Sprague Fire

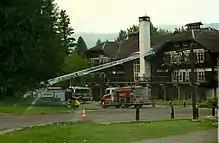
Fire engines stationed at Lake McDonald Lodge involved in structural fire protection efforts on September 4, 2017.

Extreme fire conditions prevailed, with high winds and intensively dry conditions assisting the Sprague Fire in expansion to the north and east into heavy fuel zones of older growth forest and dead and dying wood. The fire doubled in size to more than . Firefighters fought fires nearing the Sperry Chalet and were assisted by four helicopters doing water drops, but the fire still managed to circumvent all efforts by the firefighters and gutted the main Sperry Chalet building. On Thursday, August 31, at around 6:10 PM, firefighters observed smoke originating from a roof eave and upon spraying water at the area, a window blew out and fire was seen coming out from inside the structure, indicating that fire had somehow worked its way inside the chalet. Firefighters attempted to put out the fire but were forced to abandon the effort, redirecting their resources instead to protecting other nearby structures. Fire consumed the roof and wood floors of the Sperry Chalet, leaving only the exterior stone walls still standing.